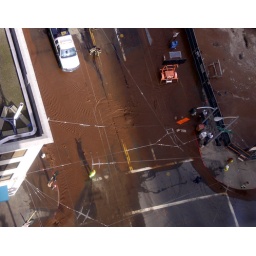
A construction worker is sizing up the situation. But I wouldn't walk in that brown water if I were him.